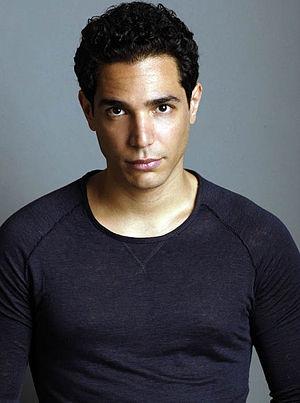
Karim El-Kerem est un acteur américain, fils unique d'une mère espagnole et d'un père égyptien.